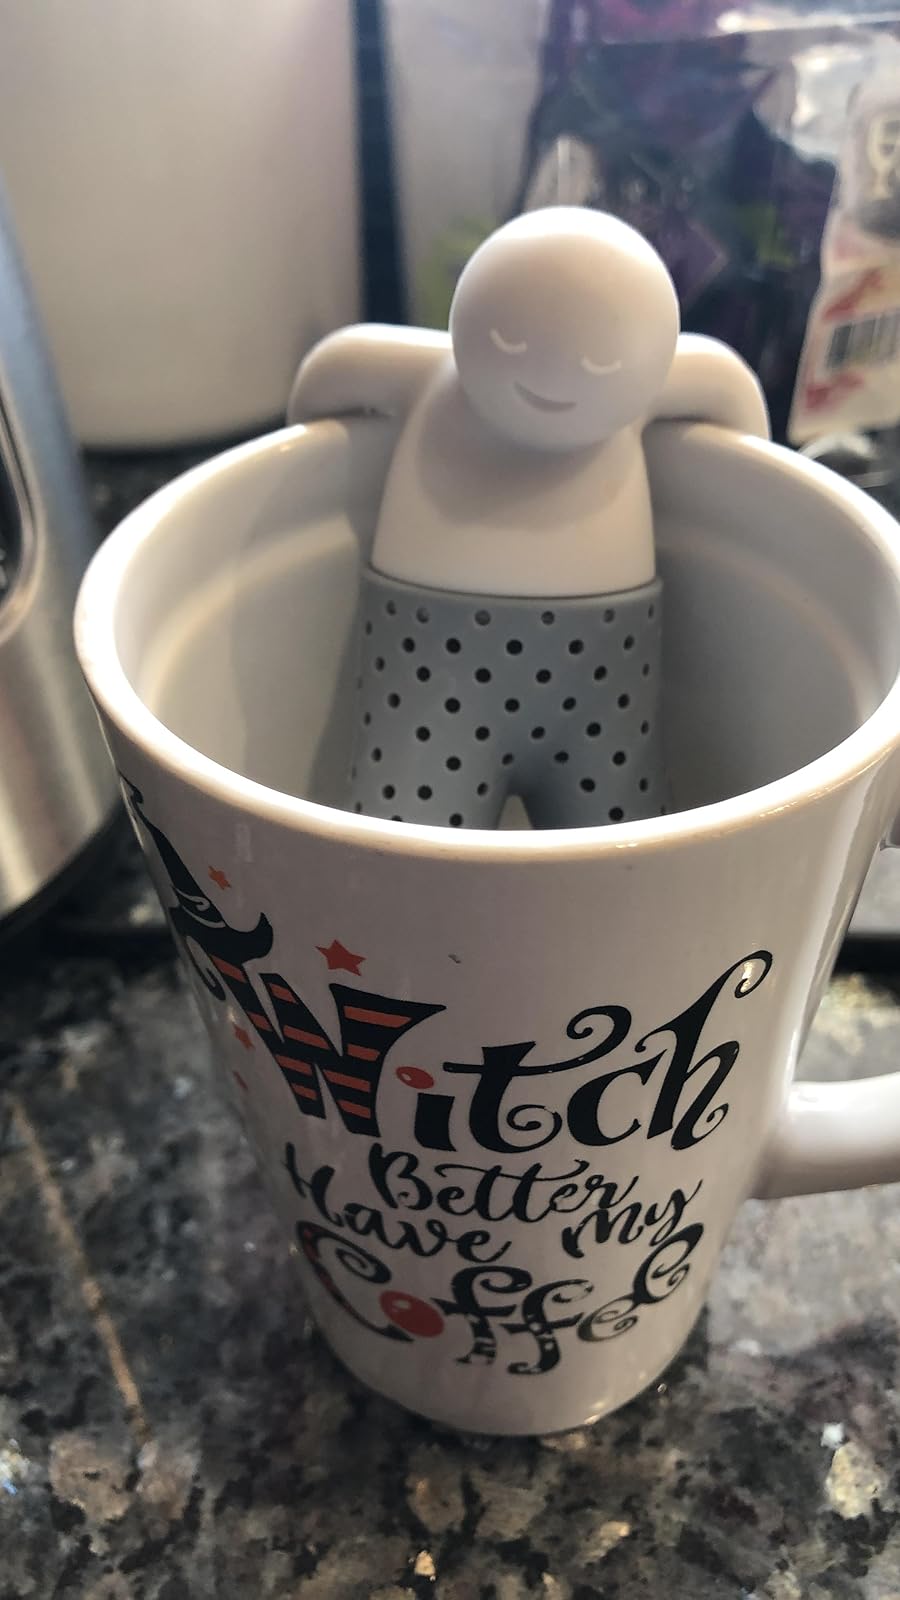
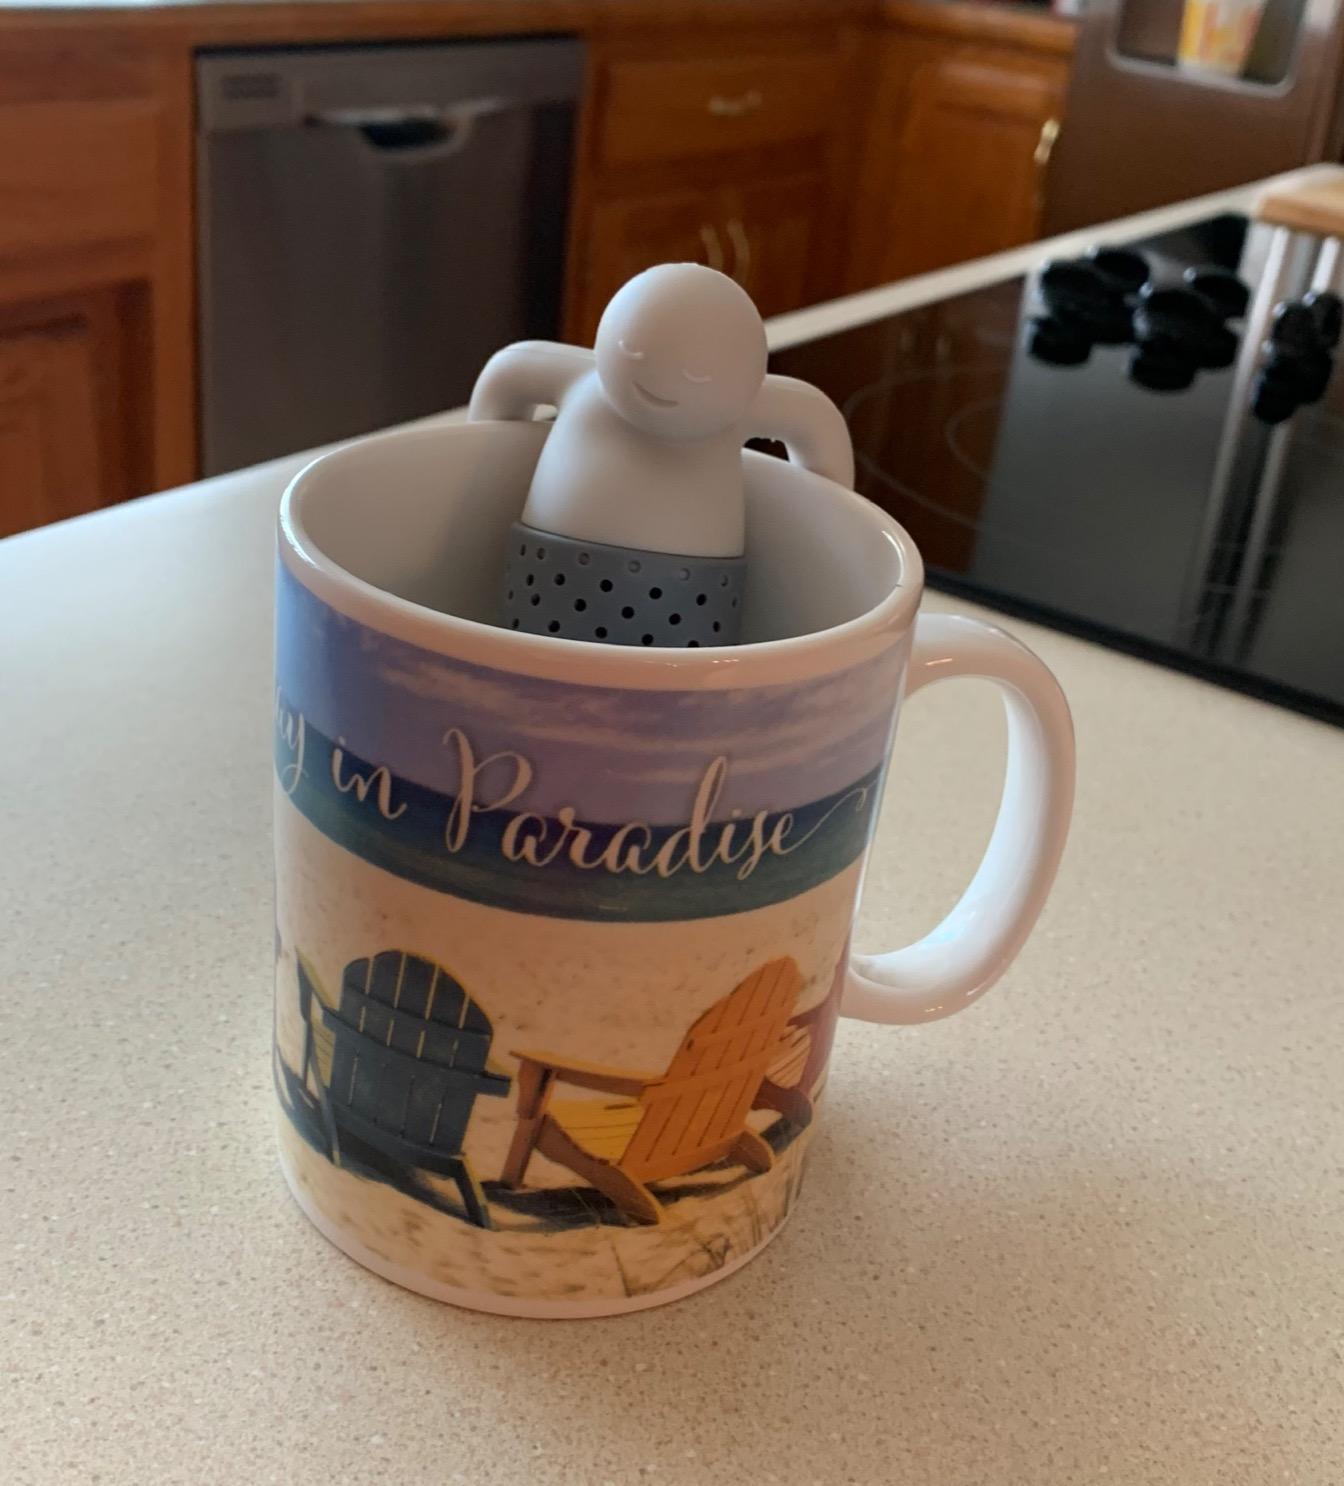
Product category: items_tea
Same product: yes